Anaïs de Bassanville

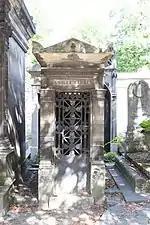

She was the disciple of Henriette Campan. She started writing at the age of 40 under the pseudonym Comtesse de Bassanville (Countess of Bassanville). She founded the "Journal des jeunes filles". Moreover, she was the direction of "Le moniteur des dames et des demoiselles" from 1986 to 1850 and of "Le dimanche des familles" from 1856 to 1858.